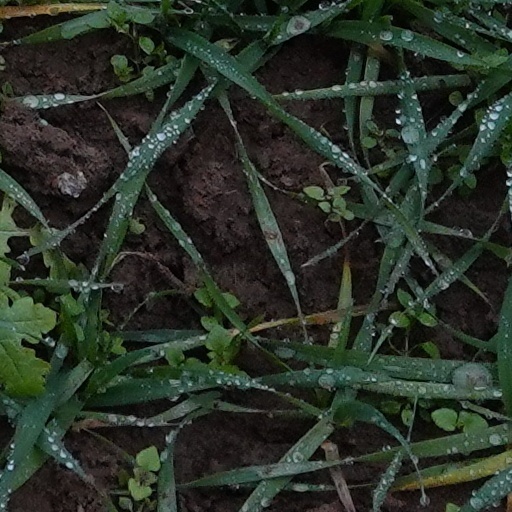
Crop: wheat